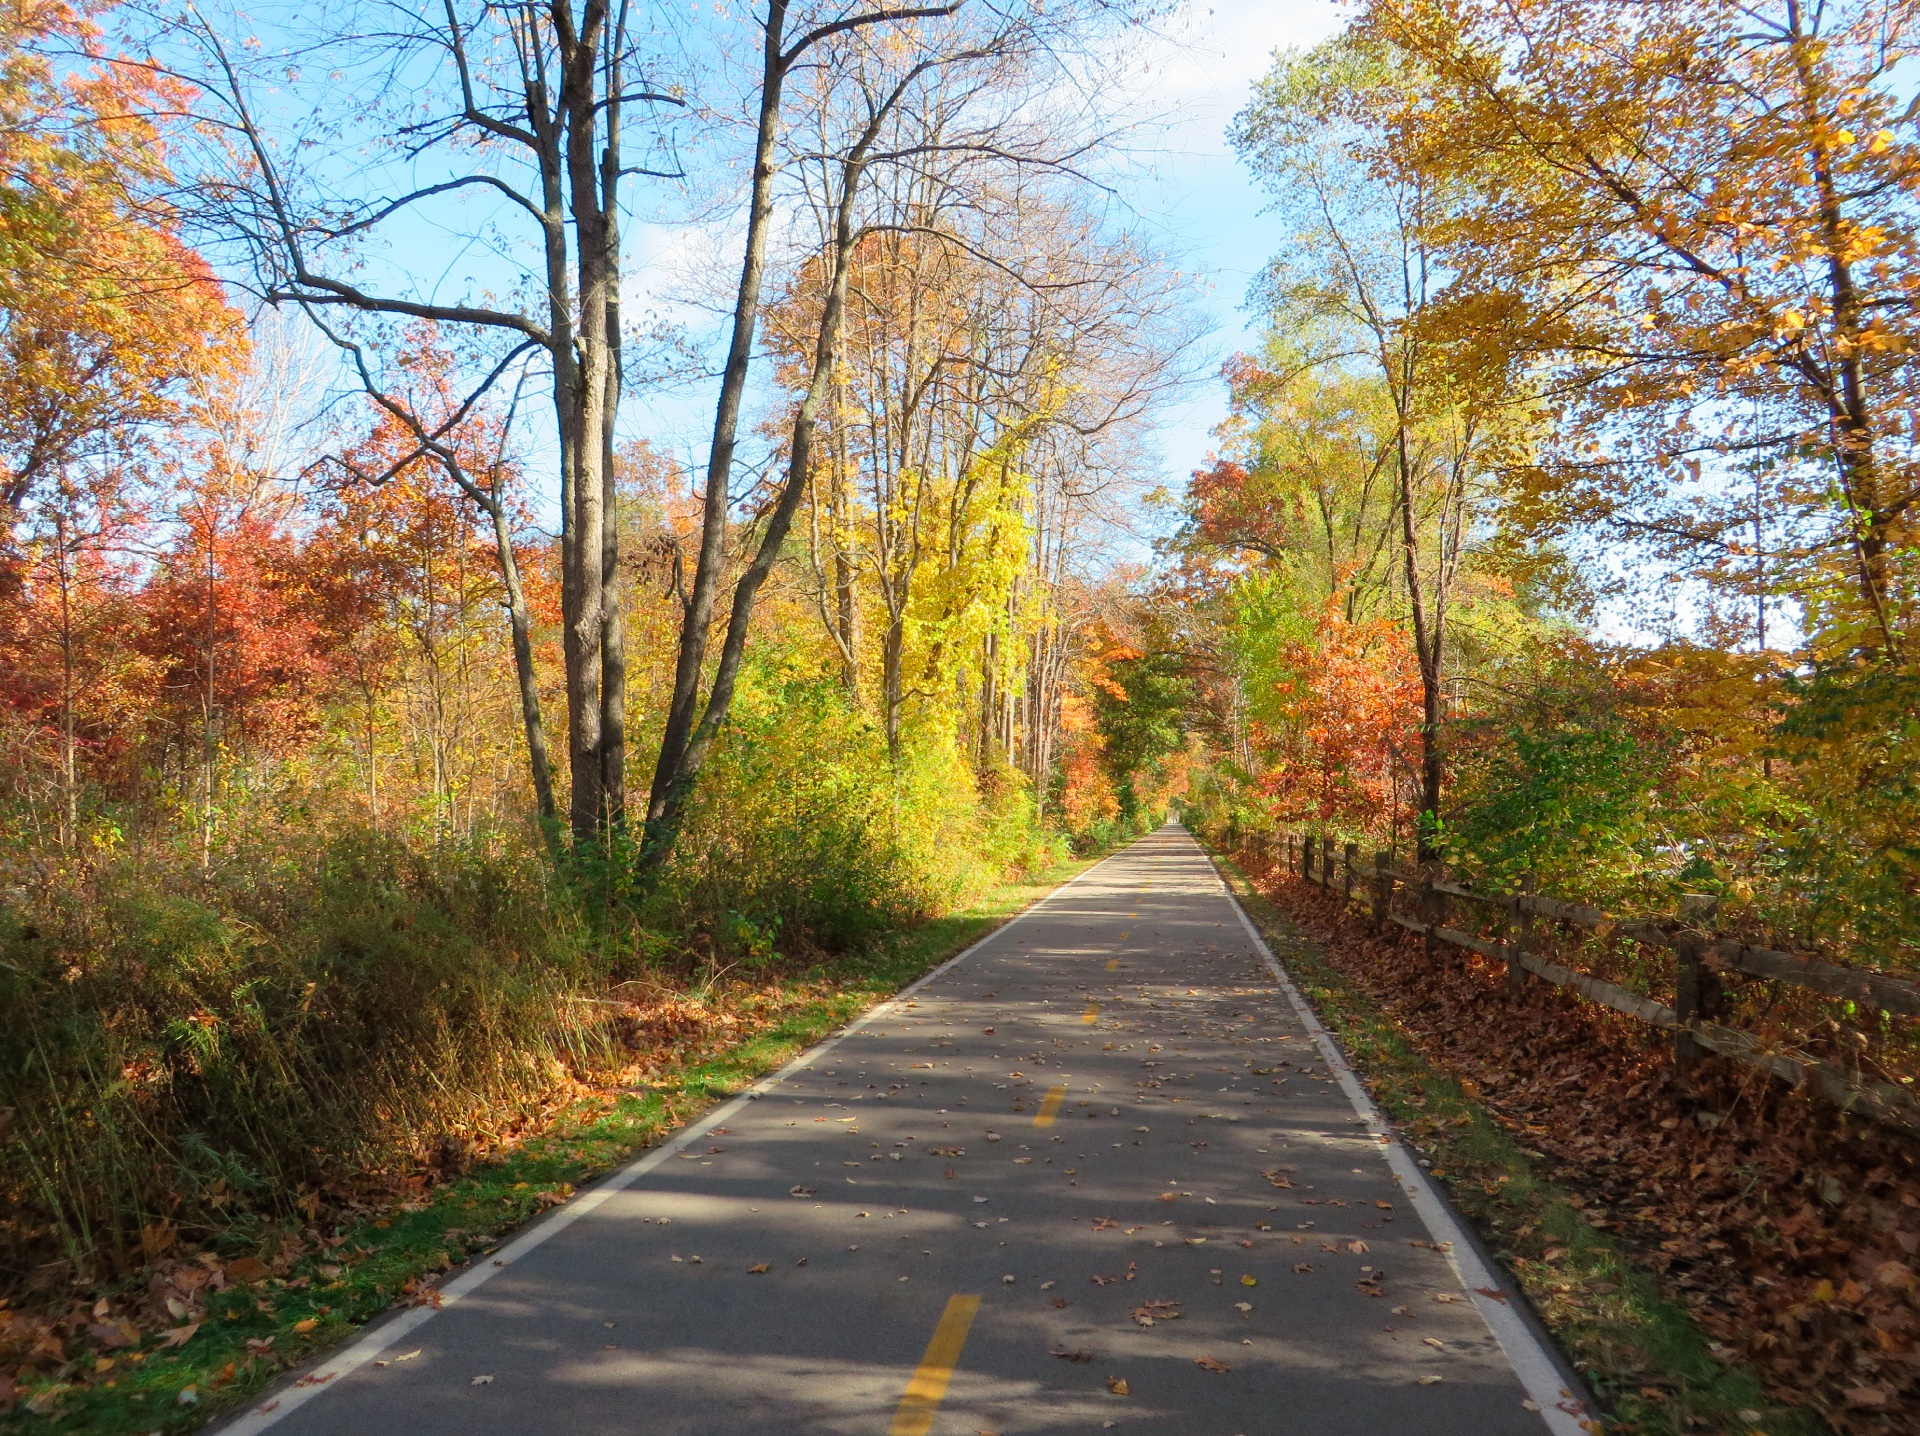
tree, nature, forest, road, trail, sunlight, morning, leaf, fall, foliage, orange, red, natural, autumn, season, thanksgiving, leaves, infrastructure, seasonal, deciduous, woodland, fall leaves, autumnal, fall background, fall leaves background, woody plant, nonbuilding structure